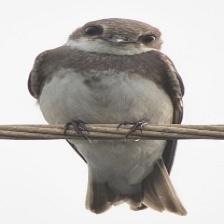
Species: SAND MARTIN
Scientific name: RIPARIA RIPARIA